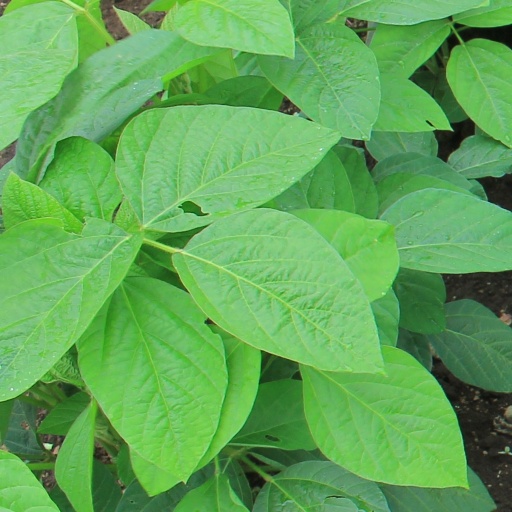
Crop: soybean